Takeminakata

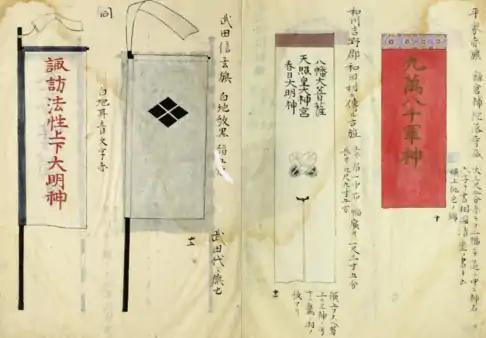
A depiction of war banners used by the Taira clan (right) and Takeda Shingen (left). The leftmost banner (white with blue border and red lettering) carries the inscription "Suwa hosshō-kamishimo-daimyōjin" (諏訪法性上下大明神).

This theory that the legend of the Suwa deity's victory over Moriya reflects historical fact has recently come into question. Due to similarities between certain variants of this myth and medieval legends surrounding Prince Shōtoku's defeat of Mononobe no Moriya (e.g. Shōtoku's and Suwa Myōjin's opponents both being named 'Moriya', the deity's manifestation and the foundation of the Upper Shrine being dated to the year 587 - the same year as the battle between the Soga and the Mononobe clans - in some texts), some see the myth as being highly influenced by such stories about Shōtoku (so Ihara, 2008), while others regard it as an outright invention modeled on these legends (Harada, 2018). Aoki (2012) theorizes that the myth developed somewhere during the late Heian and early Kamakura periods, when the deity of Suwa came to be venerated as a warrior god, and cautions against uncritical application of this story to known archaeological data.